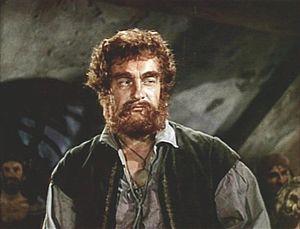
Le Cygne noir est un film américain réalisé par Henry King et sorti en 1942.